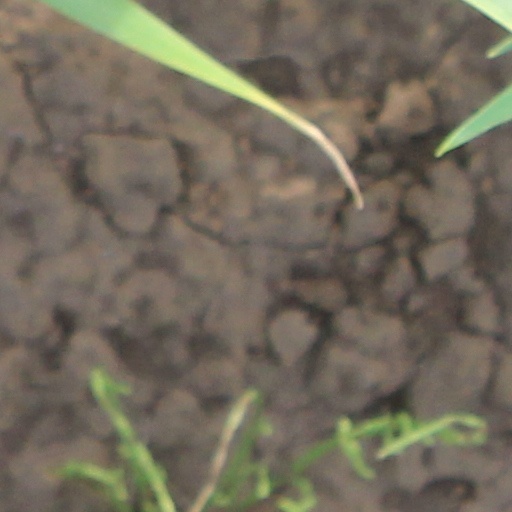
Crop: wheat